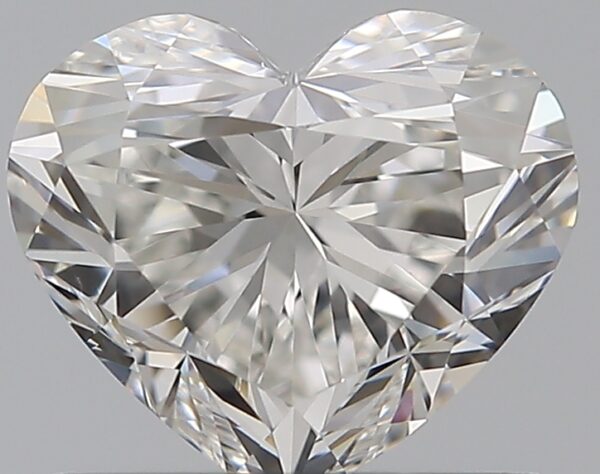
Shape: heart
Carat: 0.71
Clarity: VS1
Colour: G
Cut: EX
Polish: EX
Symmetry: EX
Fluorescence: N
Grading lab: GIA
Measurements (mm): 5.34 x 6.21 x 3.69